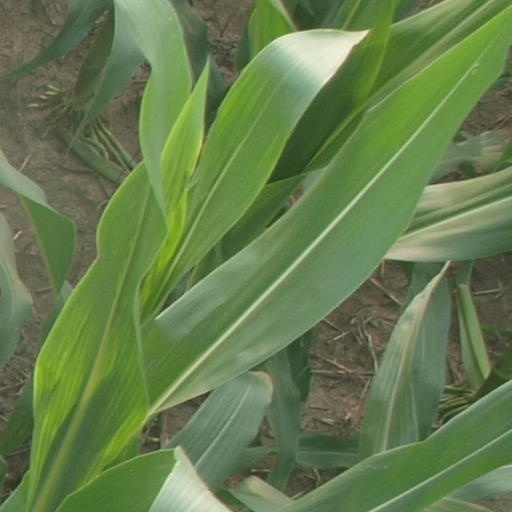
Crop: maize; corn